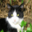
Label: cat